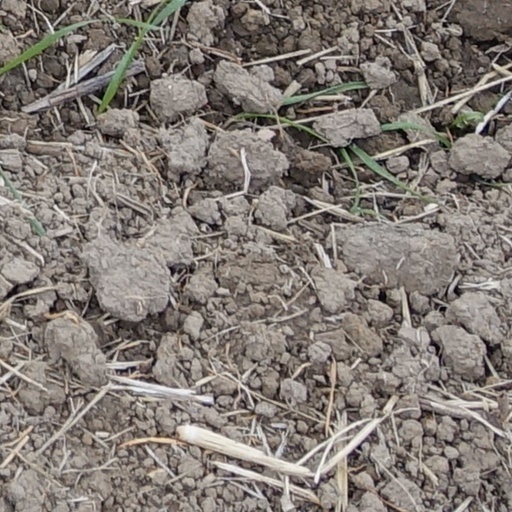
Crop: wheat